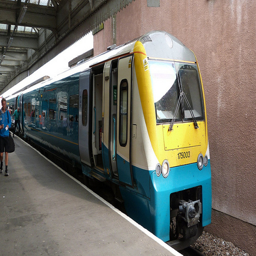
A commuter train passing through a train station.
A train is at a platform for passenger loading.
A train waits for passengers to come on board.
A subway train stopped with open doors at the station.
a train stopped at a train station with people bear by